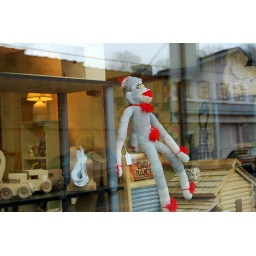
Sock monkey in the window